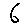
Label: 6